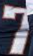
Number: 7